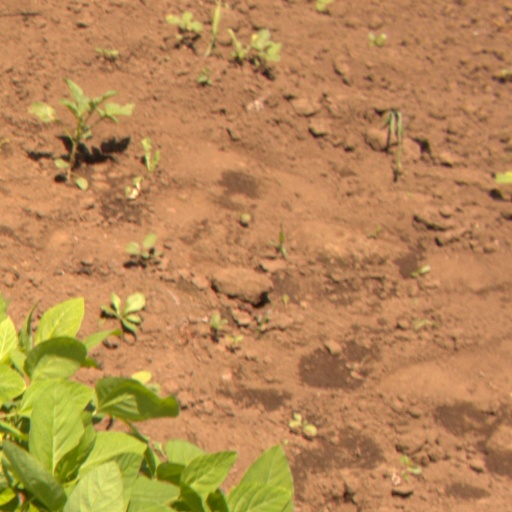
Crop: soybean